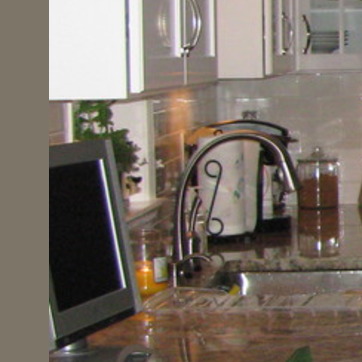
Material: metal